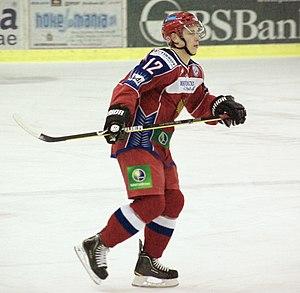
Maksim Valerievitch Tchoudinov - en russe : Максим Валерьевич Чудинов et en anglais : Maxim Chudinov - est un joueur professionnel russe de hockey sur glace. Il évolue au poste de défenseur.